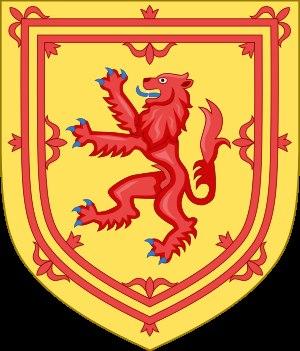
La famille de Bruce, initialement de Bruis puis de Brus, est une importante famille normande qui trouve son origine à Brix, au sud de Cherbourg. Une branche s'installe d'abord en Angleterre au XIᵉ siècle, avant de s'implanter solidement en Écosse à partir de la première moitié du XIIᵉ siècle, y formant ainsi l'un des plus puissants clans du pays.